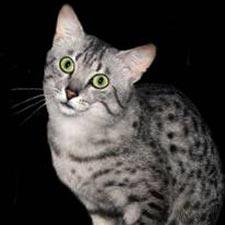
Breed: Egyptian Mau